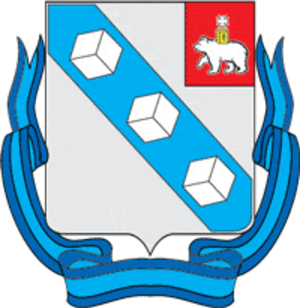
Ci-après la liste des villes de Russie dont la population était supérieure à 100 000 habitants au recensement de 2010. La capitale administrative des différents sujets fédéraux est indiquée en gras.
Berezniki est une ville industrielle du kraï de Perm, en Russie. Sa population s'élevait à 150 696 habitants en 2014.